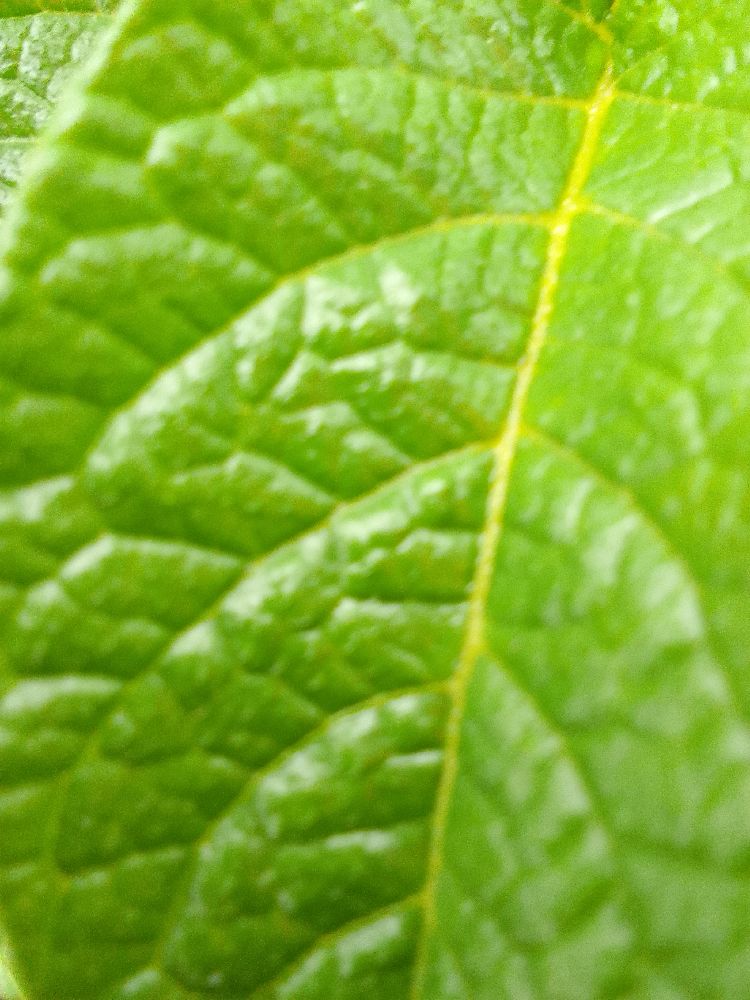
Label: Healthy